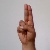
The image shows a hand gesture representing the letter 'U' in Indian Sign Language.